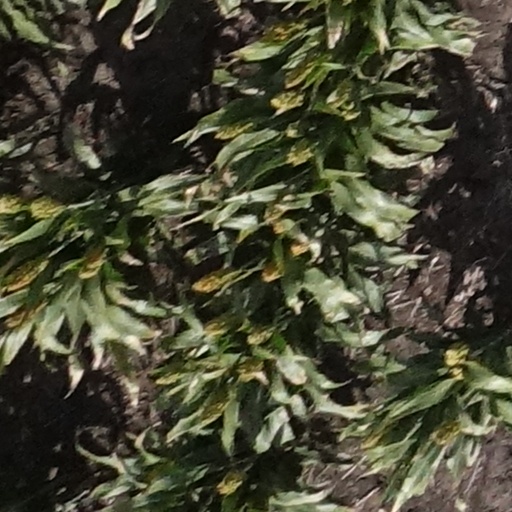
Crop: sorghum